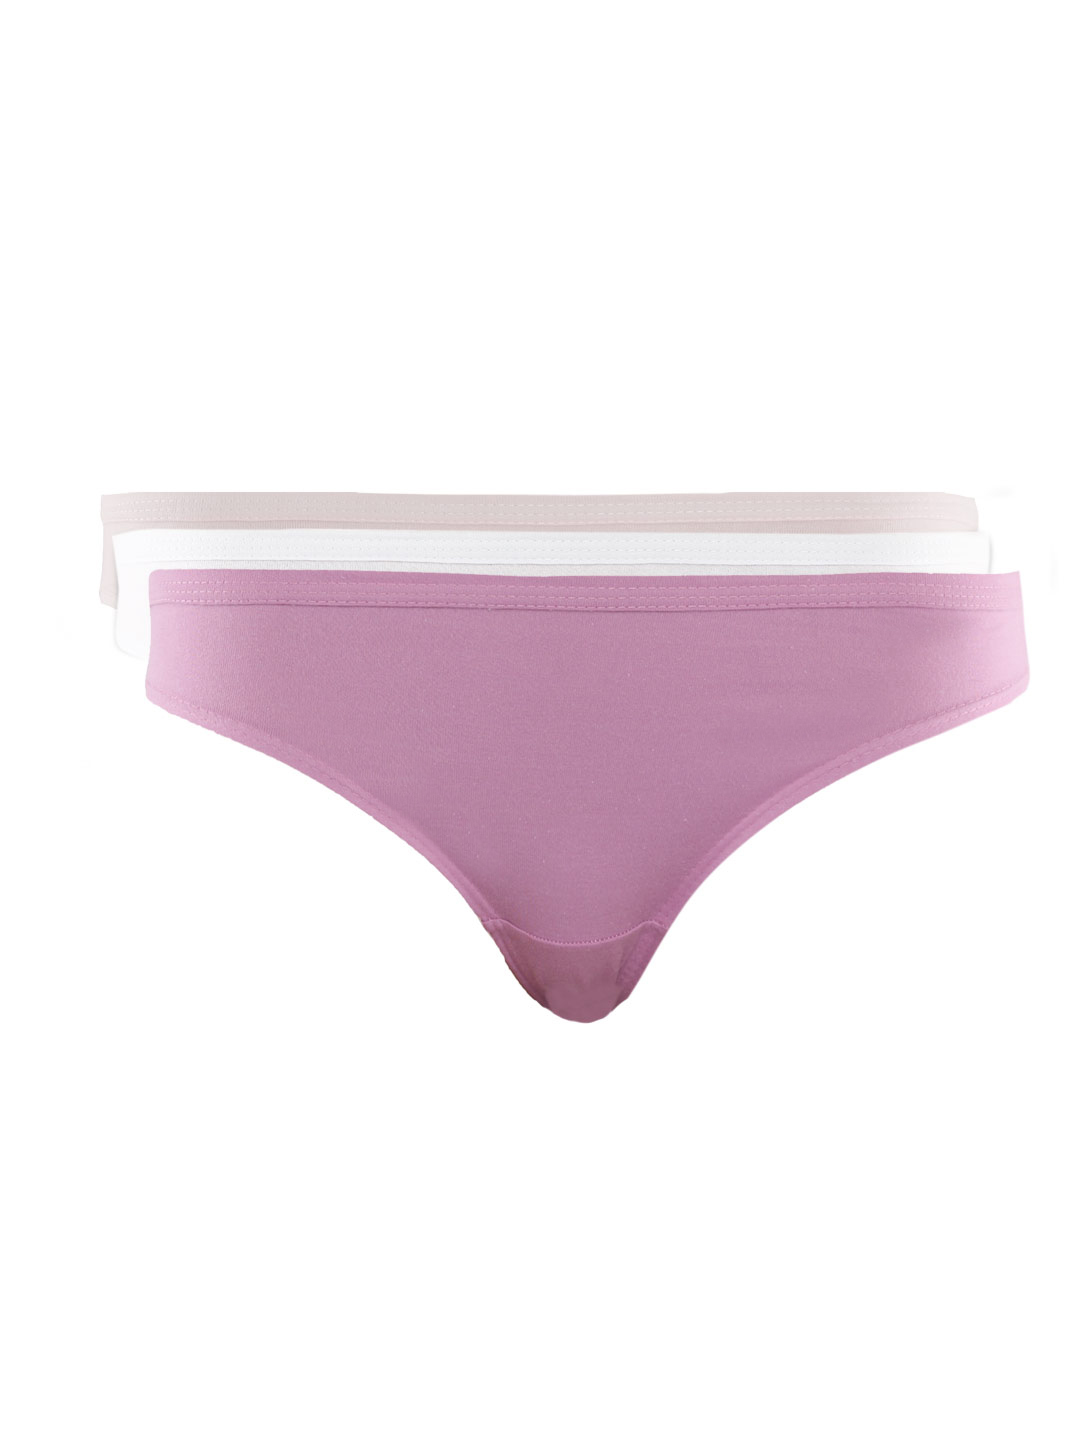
Beyouty Women  Pack of 3 Briefs
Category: Apparel / Innerwear / Briefs
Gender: Women
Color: White
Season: Summer 2017
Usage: Casual